Artis Pabriks

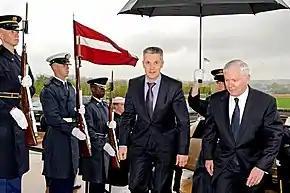
In April 2011, Pabriks met with U.S. Defense Secretary Robert Gates at the Pentagon.

After the 2010 parliamentary election, Pabriks re-entered the government as the Minister of Defence.